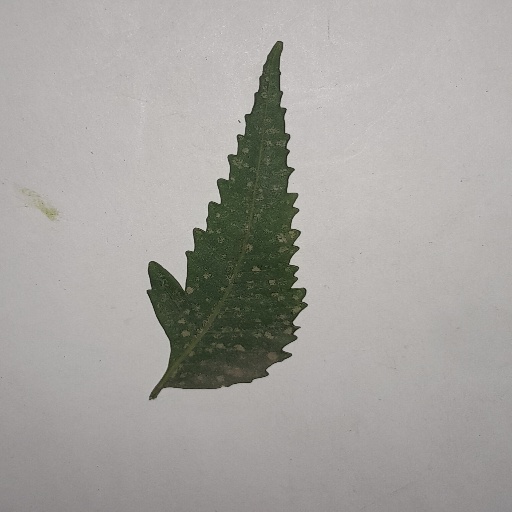
Species: Neem
Leaf condition: Powdery Mildew